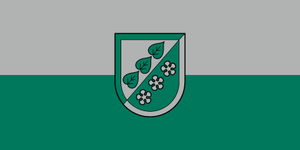
Sigulda est un novads de Lettonie, situé dans la région de Vidzeme. En 2009, sa population est de 17 579 habitants.